The Jack-Knife Man

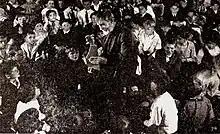
F. A. "Fred" Turner as Peter Lane in "The Jack-Knife Man" (1920)

Vidor issued his "Creed and Pledge" in Variety magazine shortly before directing "The Jack-Knife Man", a manifesto of his artistic and social ideals inspired by the precepts of Christian Science: